Sztutowo

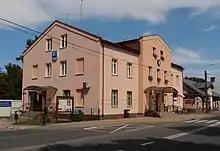
Gmina office in Sztutowo

Sztutowo is an agricultural, fishing, and tourist center, with numerous guest houses, spas, campgrounds, and recreational facilities. It has numerous seaside activities and a close proximity to a Polish national nature preserve and bird sanctuary.